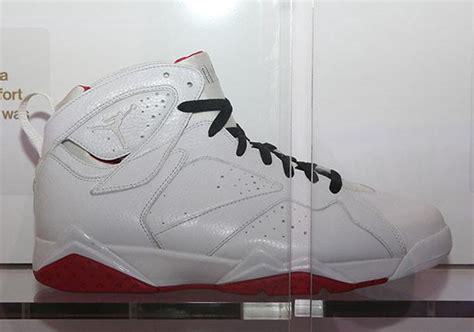
Brand: Jordan
Model: 7 Retro